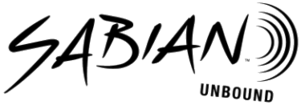
Sabian est le deuxième fondeur de cymbales au monde et fabricant de percussions idiophones. La marque distribue dans 120 pays, mais est, depuis ses débuts, établie au Canada.